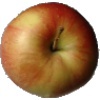
Label: Apple Red 2